Inu-Yupiaq

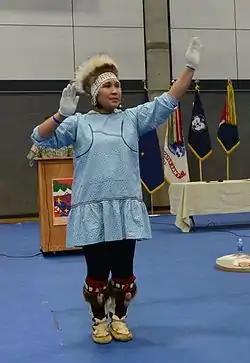
Inu-Yupiaq dancer performing in a kuspuk.

Inu-Yupiaq is a dance group at the University of Alaska, Fairbanks that performs a fusion of Iñupiaq and Yup’ik Eskimo motion dance.